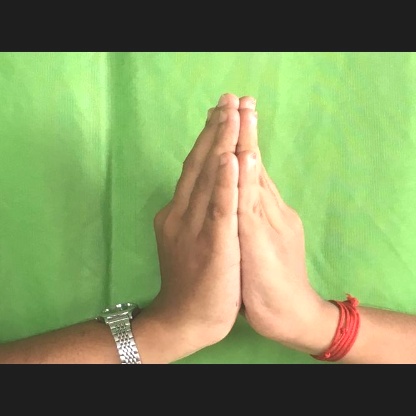
Mudra: Anjali